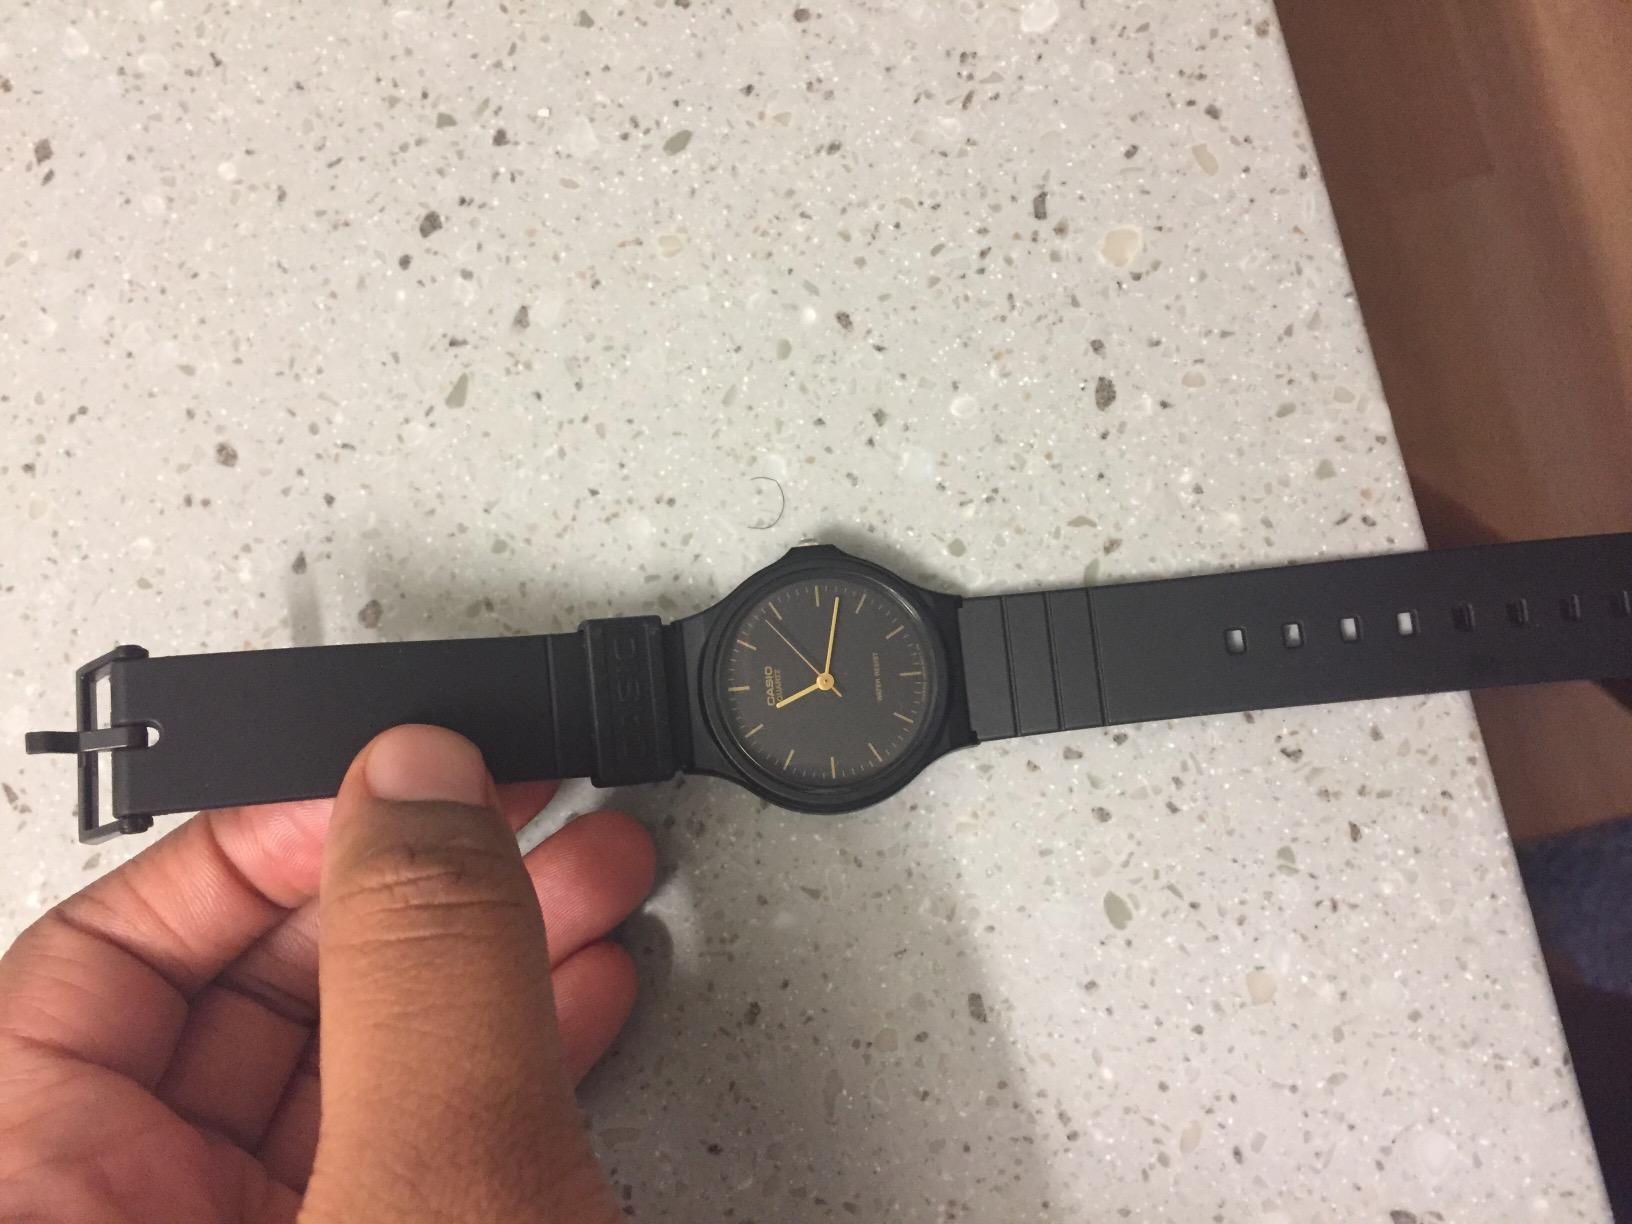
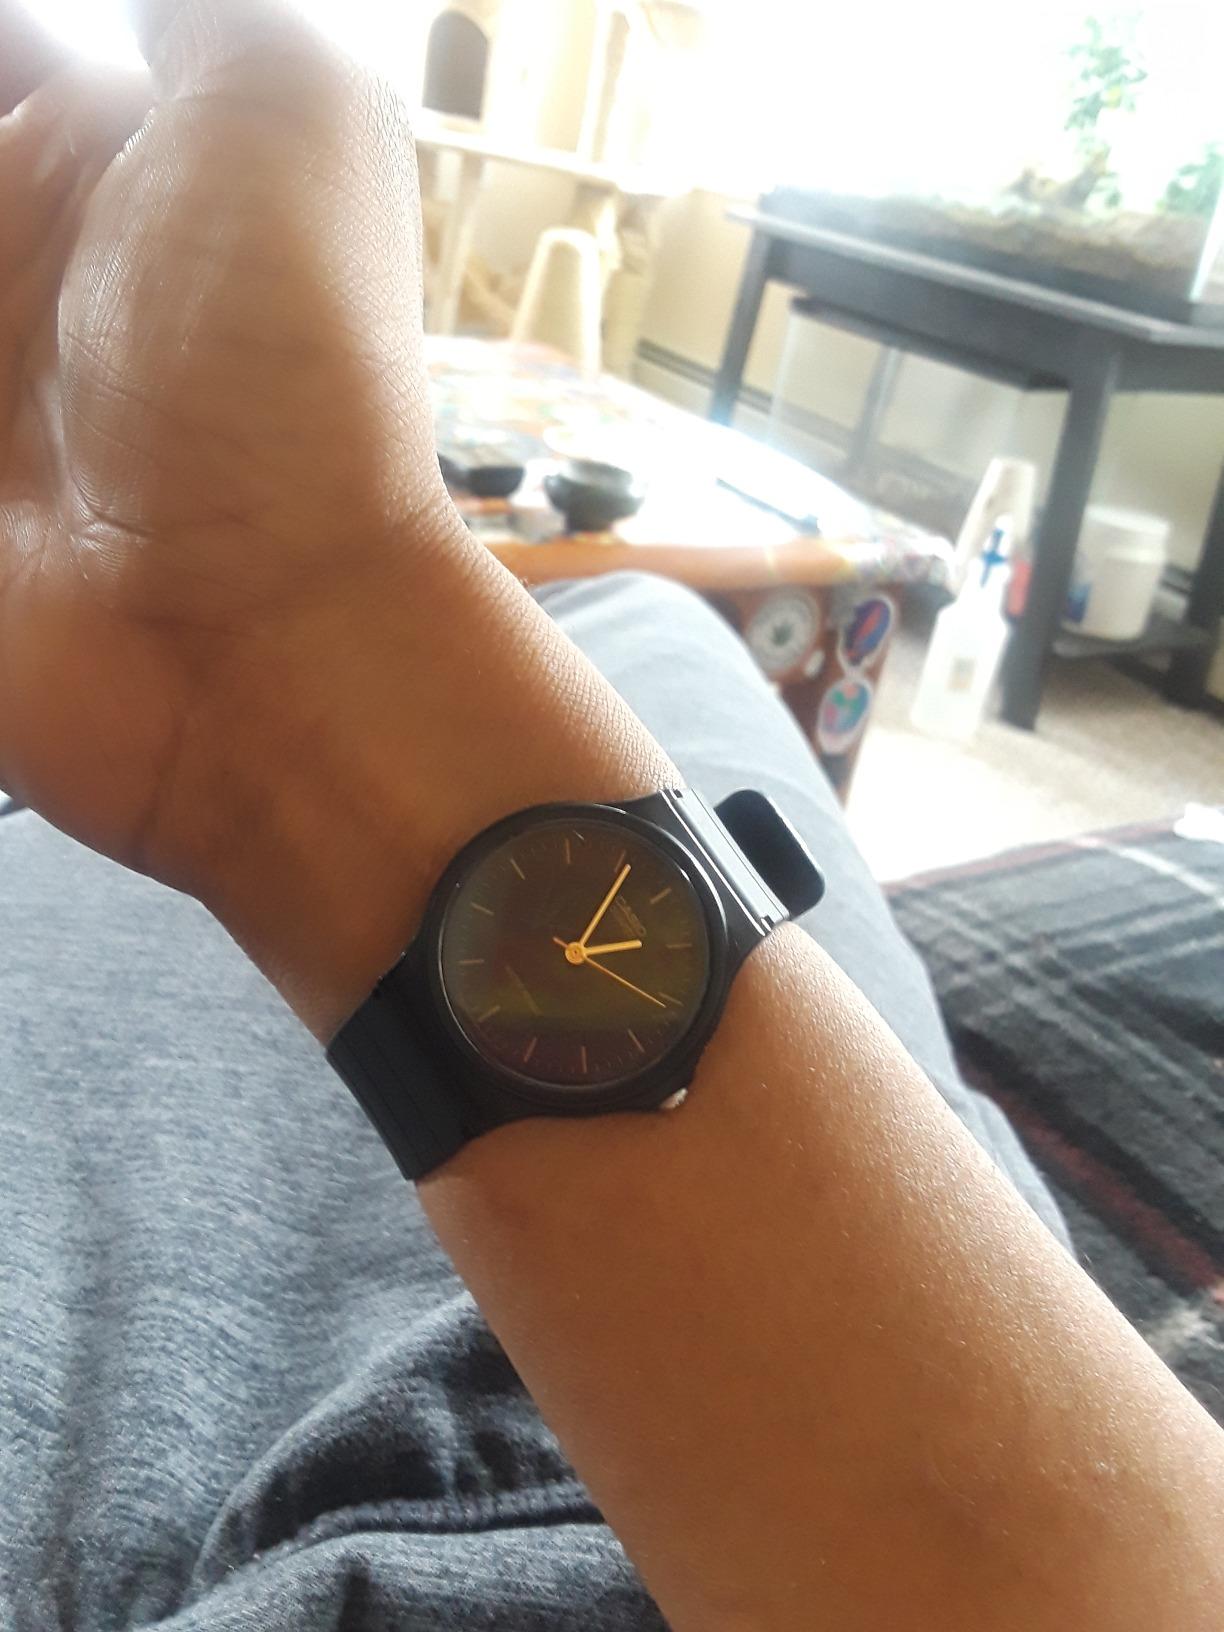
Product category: accessories_watch
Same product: yes